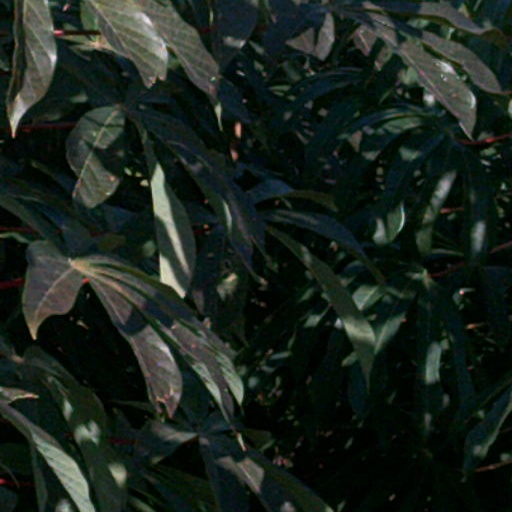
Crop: cassava